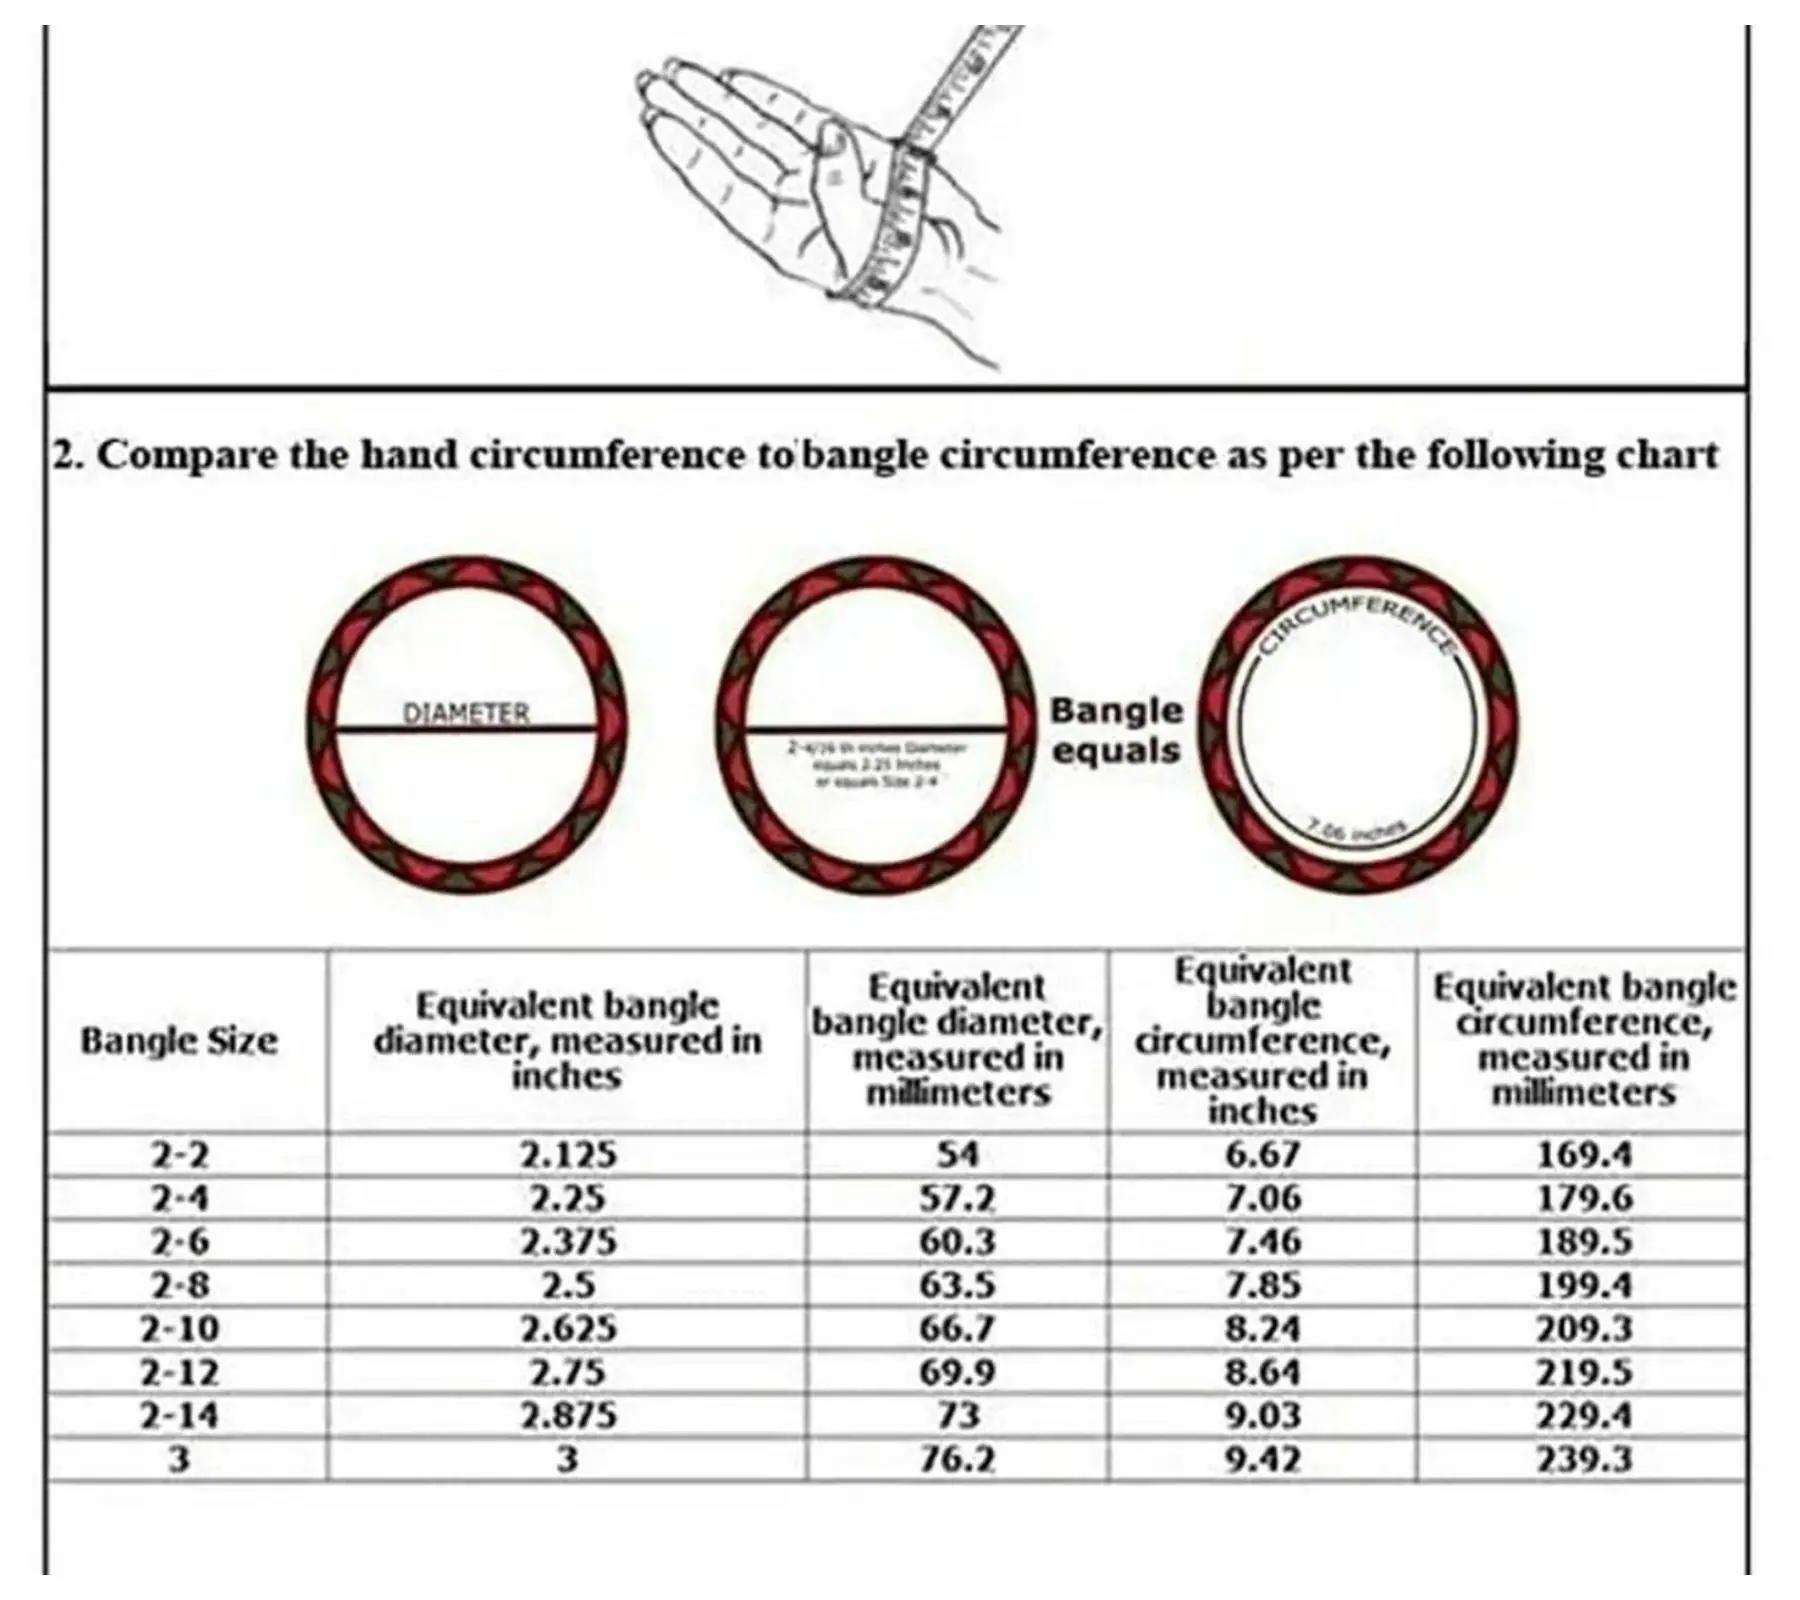
 Aashirwad Traders Handmade Parrot Green and Blue Shine Silk Thread, Kundan and Plastic Bangles (Women) - 2.8 (set of 3)
Type: Bracelets
Brand: Aashirwad Traders
Price: Rs. 449
Fashionable trendy and party wear jewelery for women.Disclaimer:3 Bangles
Features: Fashionable trendy and party wear jewelery for women,Silk thread bangles available size2.2, 2.4, 2.6, 2.8, 2.10,Type handmade,material shine silk thread and kundan,Usage traditional, partywear and perfect match for silk saree and the lehengas.,#Unique Designs,#Durable and long-lasting
Included: 3 Bangles